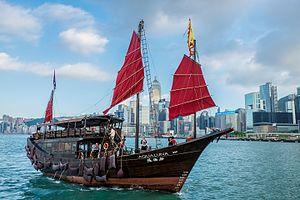
La Aqua Luna, connu en cantonais sous le nom Cheung Po Tsai, est une jonque chinoise en activité dans le port Victoria de Hong Kong. Elle fut lancée en 2006, et alors qu'elle porte le nom d'Aqua Luna en anglais, son nom cantonais lui vient du pirate du XIXᵉ siècle Cheung Po Tsai.